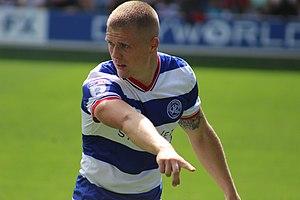
Jake Brian Bidwell, né le 21 mars 1993 à Southport, est un footballeur anglais qui évolue au poste de défenseur à Swansea City.